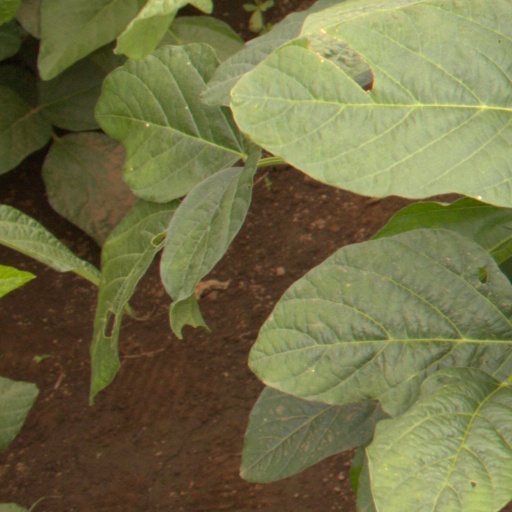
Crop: soybean